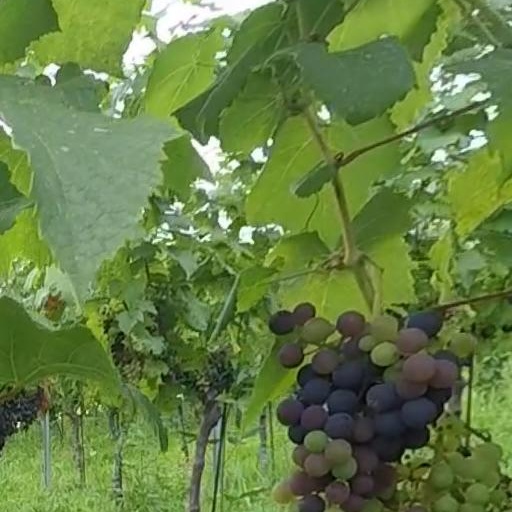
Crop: grape